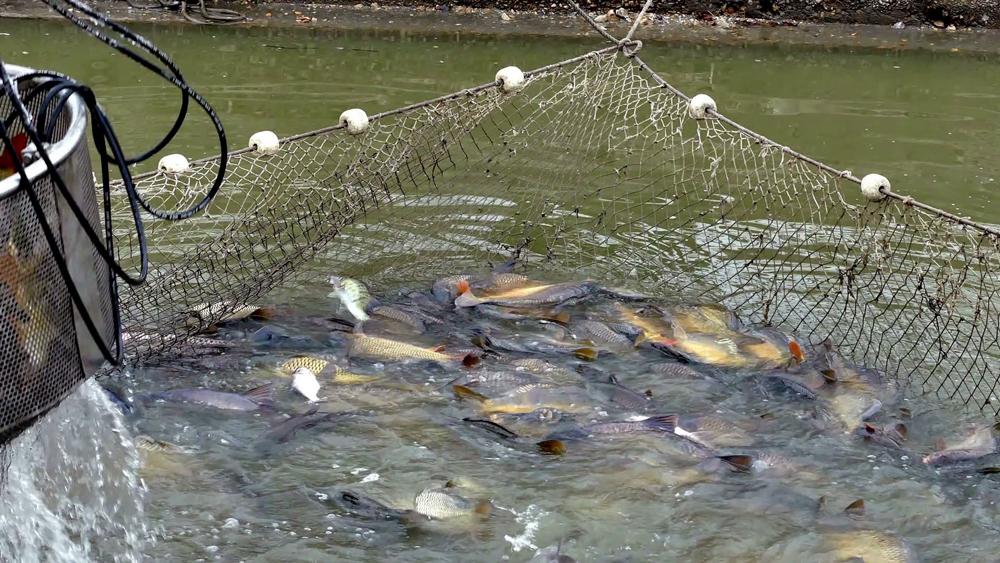
Samaki wakubwa wanaotumika kwa chakula, wakiwa wanavuliwa kwa nyavu zenye matundu ya wastani, kutoka katika bwawa maalumu, linalotumika kwenye ufugaji kwa ajili ya kuwaandaa na kuwapeleka sokoni, kwa wateja kufanya manunuzi.